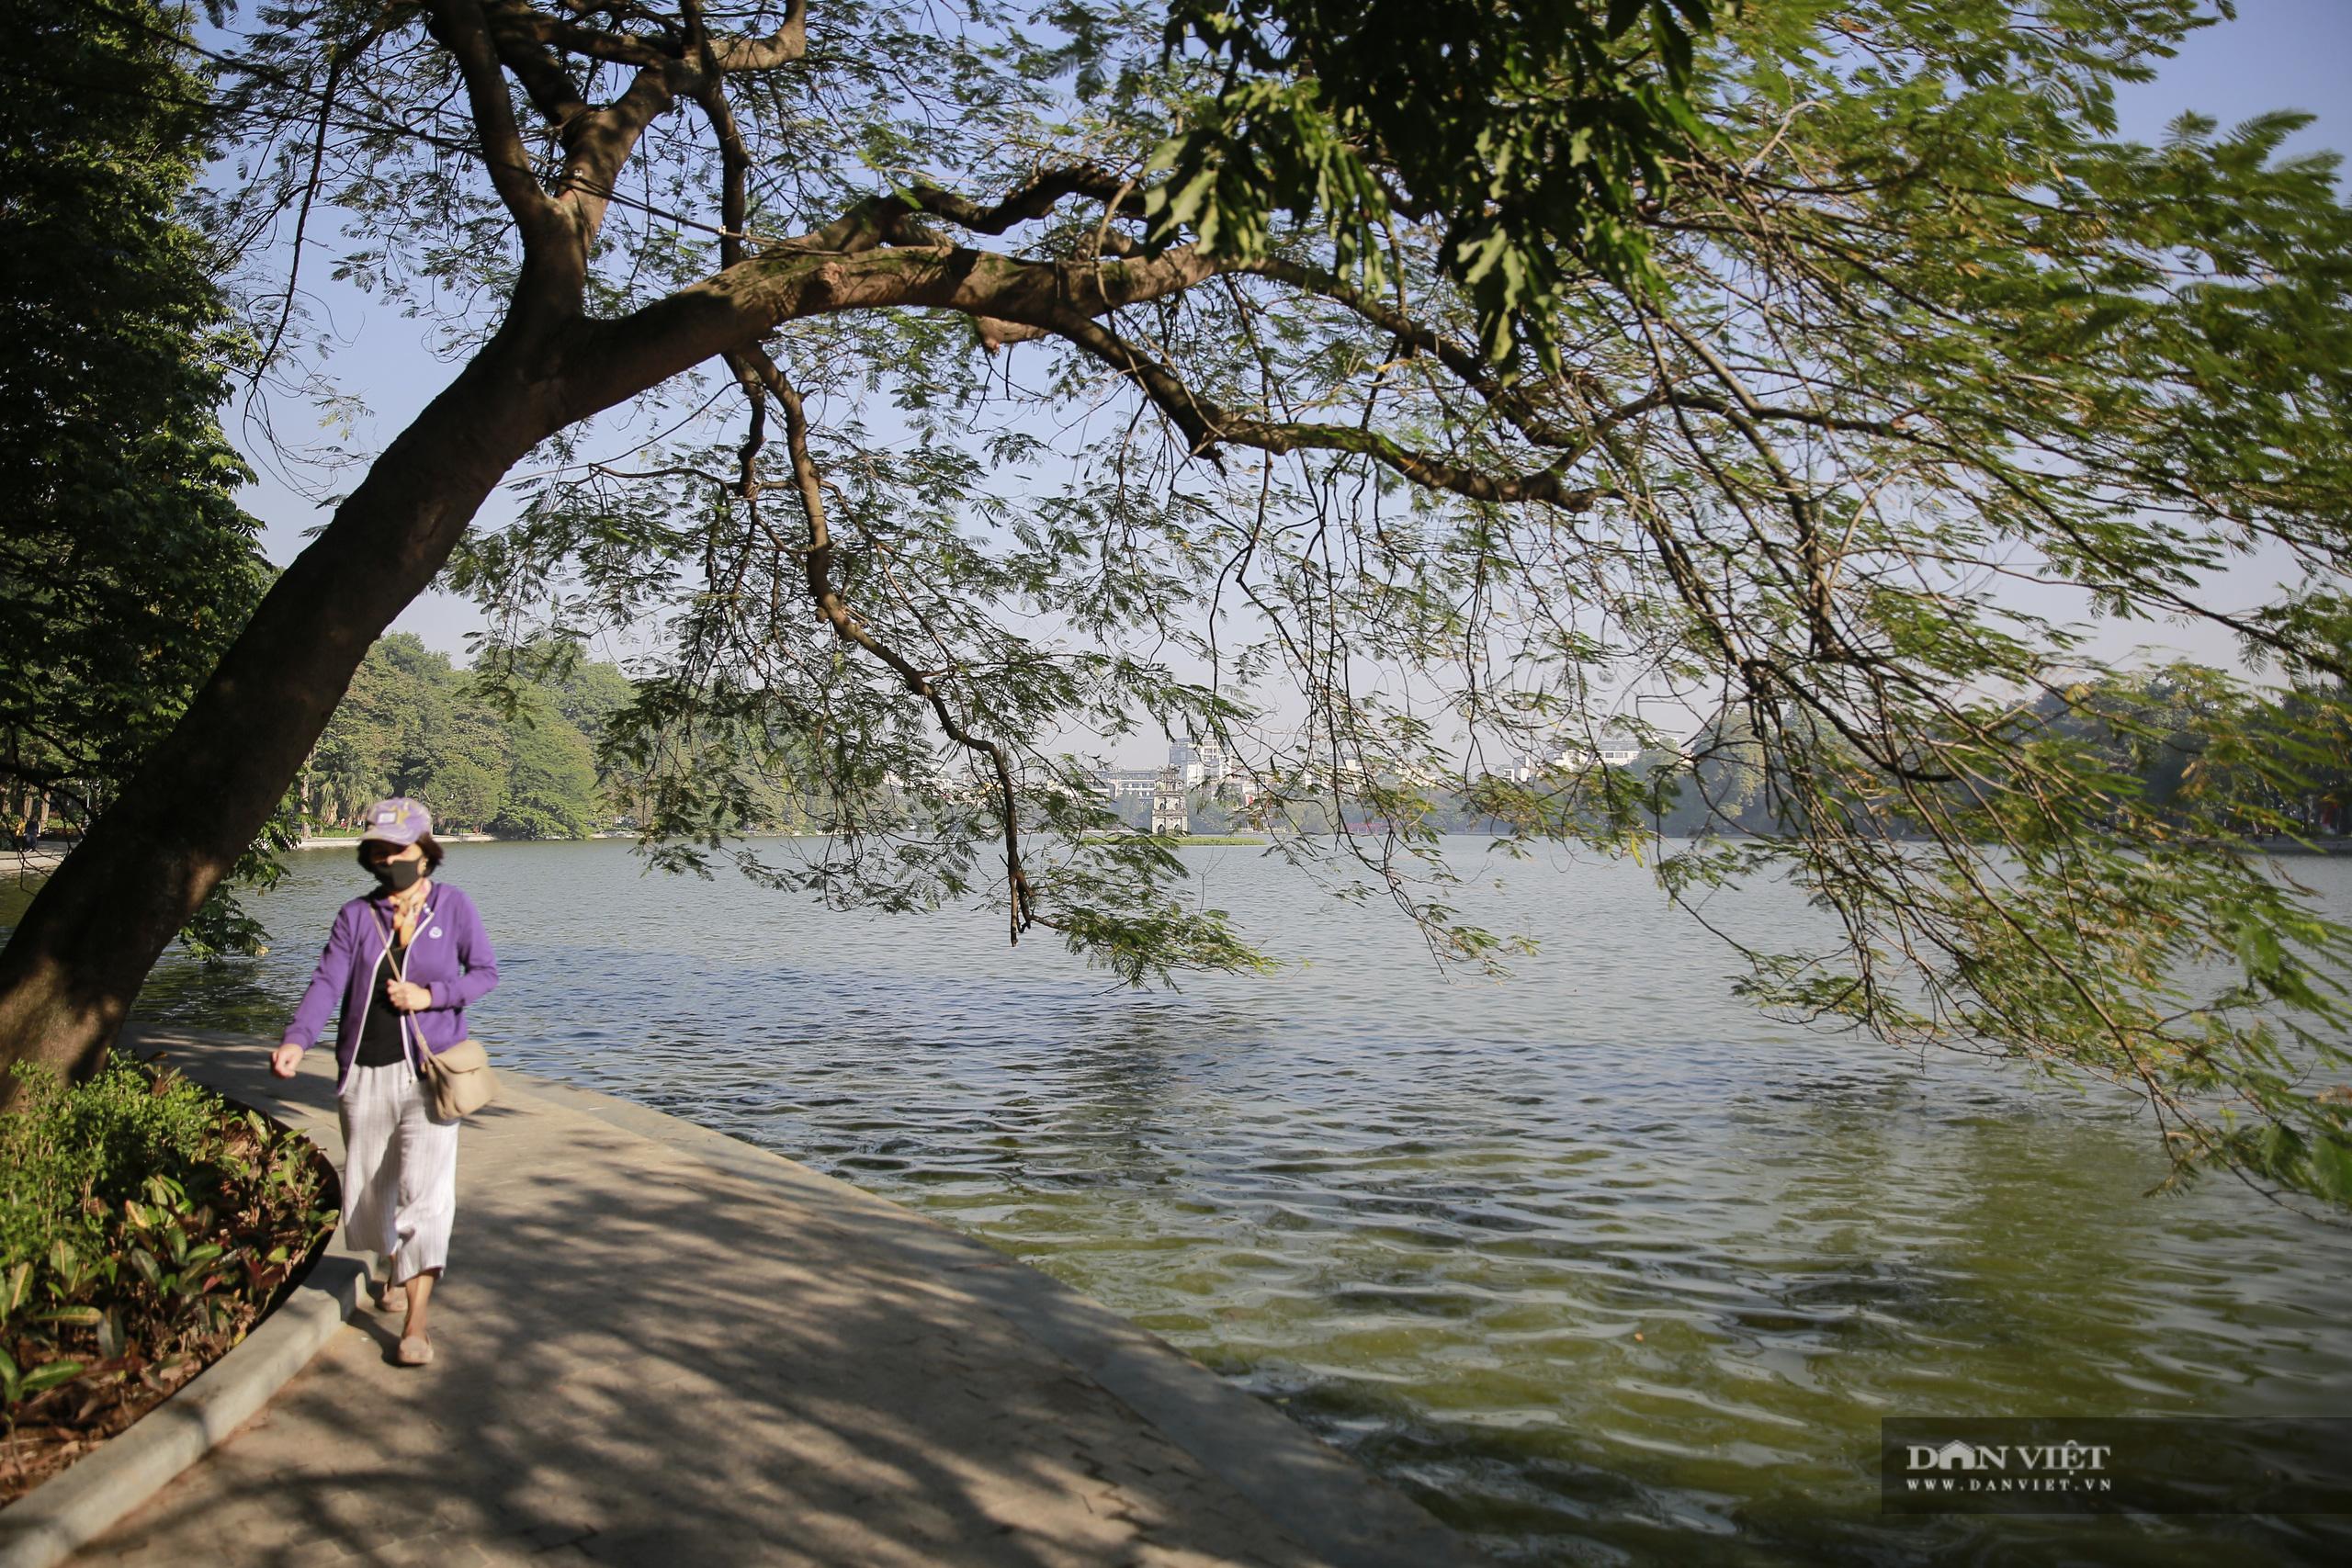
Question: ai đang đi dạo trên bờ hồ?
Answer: người đàn bà mặc áo khoác tím đang đi dạo trên bờ hồ